John Voce Moore

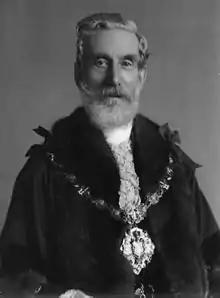

Sir John Voce Moore (5 February 1826 – 11 February 1904) was an English businessman and Lord Mayor of London.